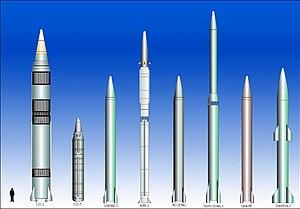
La définition des missiles balistiques à moyenne portée dépend des normes de certaines organisations.
Un missile balistique à portée intermédiaire est un missile balistique ayant une portée maximale comprise entre 3 000 et 5 500 km. Il se situe entre les missiles balistiques à moyenne portée et les missiles balistiques intercontinentaux. La classification des missiles balistiques par leur portée se fait la plupart du temps pour des raisons pratiques, en principe, il y a très peu de différence entre un missile balistique intercontinental à faible performance et un missile balistique à portée intermédiaire à haute performance. La définition de la portée utilisée ici est celle de l'Agence de défense antimissile des Etats-Unis. D'autres sources comprennent une catégorie supplémentaire, le missile balistique à longue portée, pour décrire les missiles d'une portée comprise entre les missiles à portée intermédiaire et les vrais missiles intercontinentaux. Le terme plus moderne de missile balistique de théâtre englobe les missiles à portée intermédiaires, à portée moyenne et à courte portée.